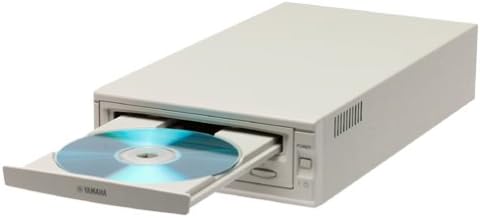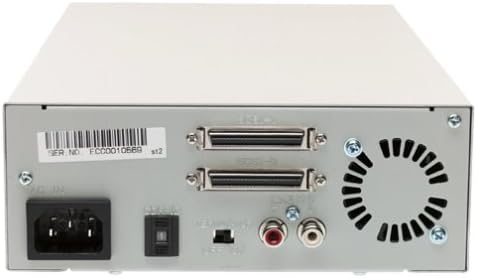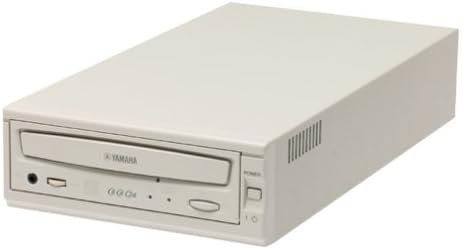
Yamaha 8x4x24 External SCSI CDRW Drive
Category: All Electronics
Product description YAMAHA CRW8424SX 8 x External SCSI CD-RW Drive. 8xSpeed Write, 4xSpeed Erase, 24x Internal Product Details: Manufacturer: YAMAHA Manufacturer: YAMAHA Part Number: CRW8424SX Part Number: CRW8424SX Category: HARD DRIVE Category: HARD DRIVE Interface: SCSI Interface: SCSI Capacity: N/A Capacity: N/A Rotation Speed: N/A Rotation Speed: N/A Form Factor: Internal Form Factor: Internal Item Condition: Item Condition: HDExchanges SKU#: SKUB40376 HDExchanges SKU#: SKUB40376 Product Highlights: 90 Days Unlimited Warranty 90 Days Unlimited Warranty Extended Warranty Available Extended Warranty Available Quantity Discount Applicable Quantity Discount Applicable One Year Product Support with HDExchanges Included One Year Product Support with HDExchanges Included 100% Satisfaction or Your Money Back 100% Satisfaction or Your Money Back In Stock In Stock Amazon.com The Yamaha 8x4x24 External SCSI CDRW Drive allows you to store data and graphics files with floppy disk ease onto removable media to free up limited and expensive hard disk space. Recording on CDs enables you to save photos and videos for instant access/playback and record your original music or favorite compilations on audio CDs for friends. The Yamaha 8x4x24 Internal IDE CDRW Drive also makes it easy to back up and archive information for instant access by anyone with a CD-ROM drive. The Yamaha 8x4x24 External SCSI CDRW Drive's 8x write speed allows you to record a 74-minute CD in just 9 minutes--fast enough to meet the tightest deadlines. You can record, erase, and record again up to 999 times. The 24x read speed is fast enough to eliminate the need for additional CD-ROM drives. With up to 4 MB of buffer memory, Yamaha CD-RW drives save you time, wasted media, and aggravation.
Features: External CD-RW drive with SCSI-3 (Ultra SCSI) interface for Macs and PCs | Archive files and save videos, music, and photos with ease | 24x read, 8x write, 4x rewrite speeds | 4 MB buffer | Maximum data transfer rate of 3,600 KBps